Saskia Ludwig

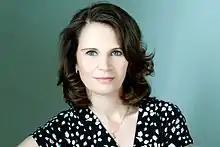
Ludwig in 2011

Born in Potsdam, in the Bezirk Potsdam of East Germany, she represents the Christian Democratic Union (CDU). She has served as a member of the Bundestag from the state of Brandenburg since 2019. She is a member of the Committee on European Union Affairs. She is also a member of the conservative Berliner Kreis, a sub-group of the Christian Democratic Union.